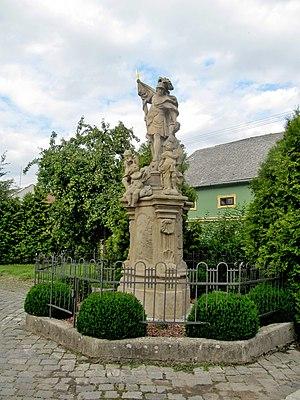
Uhřičice est une commune du district de Přerov, dans la région d'Olomouc, en République tchèque. Sa population s'élevait à 534 habitants en 2018.